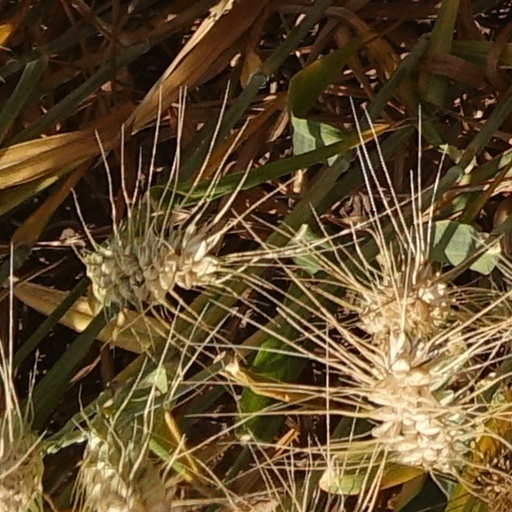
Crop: wheat